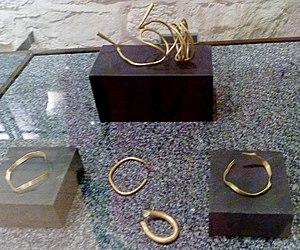
Bijoux en or trouvés en 2012 à Gouesnach (âge du bronze final, musée départemental breton)
Gouesnach [gwenax] est une commune du département du Finistère, dans la région Bretagne, en France.